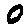
Label: 0